Society for Nautical Research

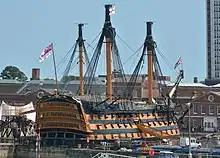
The Society led a public appeal in 1922 to save "HMS Victory" and continues to support the ship today.

In 1922 the Society initiated a public appeal in the United Kingdom to raise funds to save Vice-Admiral Horatio Nelson's flagship HMS "Victory". Launched in 1765, the ship was in very poor condition by 1922. Sir James Caird, and the Save The Victory Fund raised sufficient funds to secure HMS "Victory" in dry dock in Portsmouth and provide a permanent endowment for the ship. The Society established The Victory Technical Committee to research preservation measures for the Victory and to conserved its artifacts in the new Victory Museum.